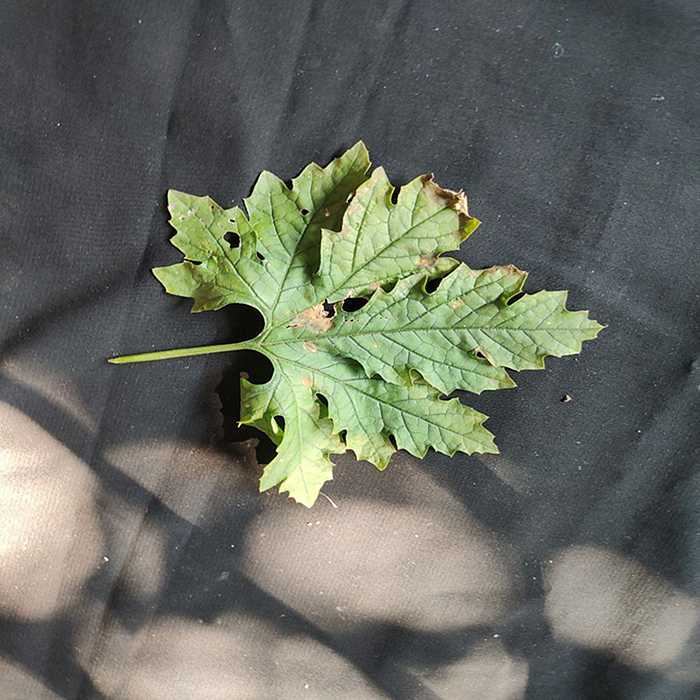
Plant: Bitter Gourd
Label: Downey mildew